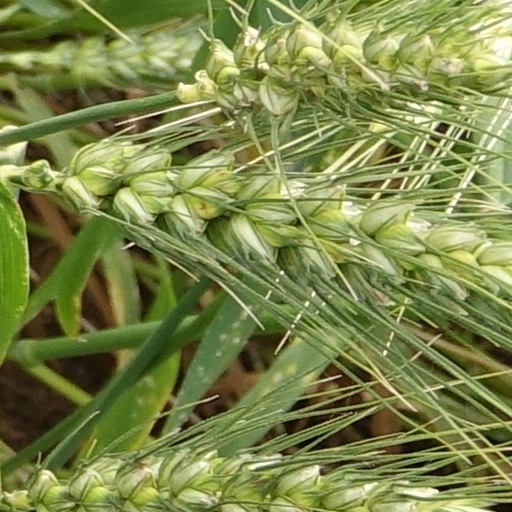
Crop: wheat